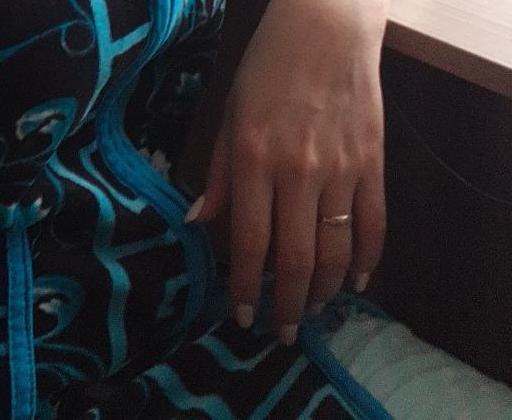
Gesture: no_gesture